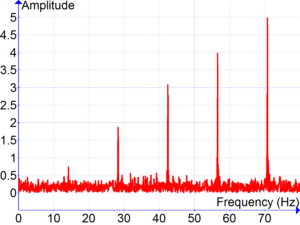
Frekvensspektrum
Graf over power spektrum (ingen fase) via Fouriertransformation af signalet vist ovenfor beregnet med https://sourceforge.net/projects/amoreaccuratefouriertransform/
Et frekvensspektrum er resultatet af en afbildning af en matematisk funktion til resultatfunktionen.